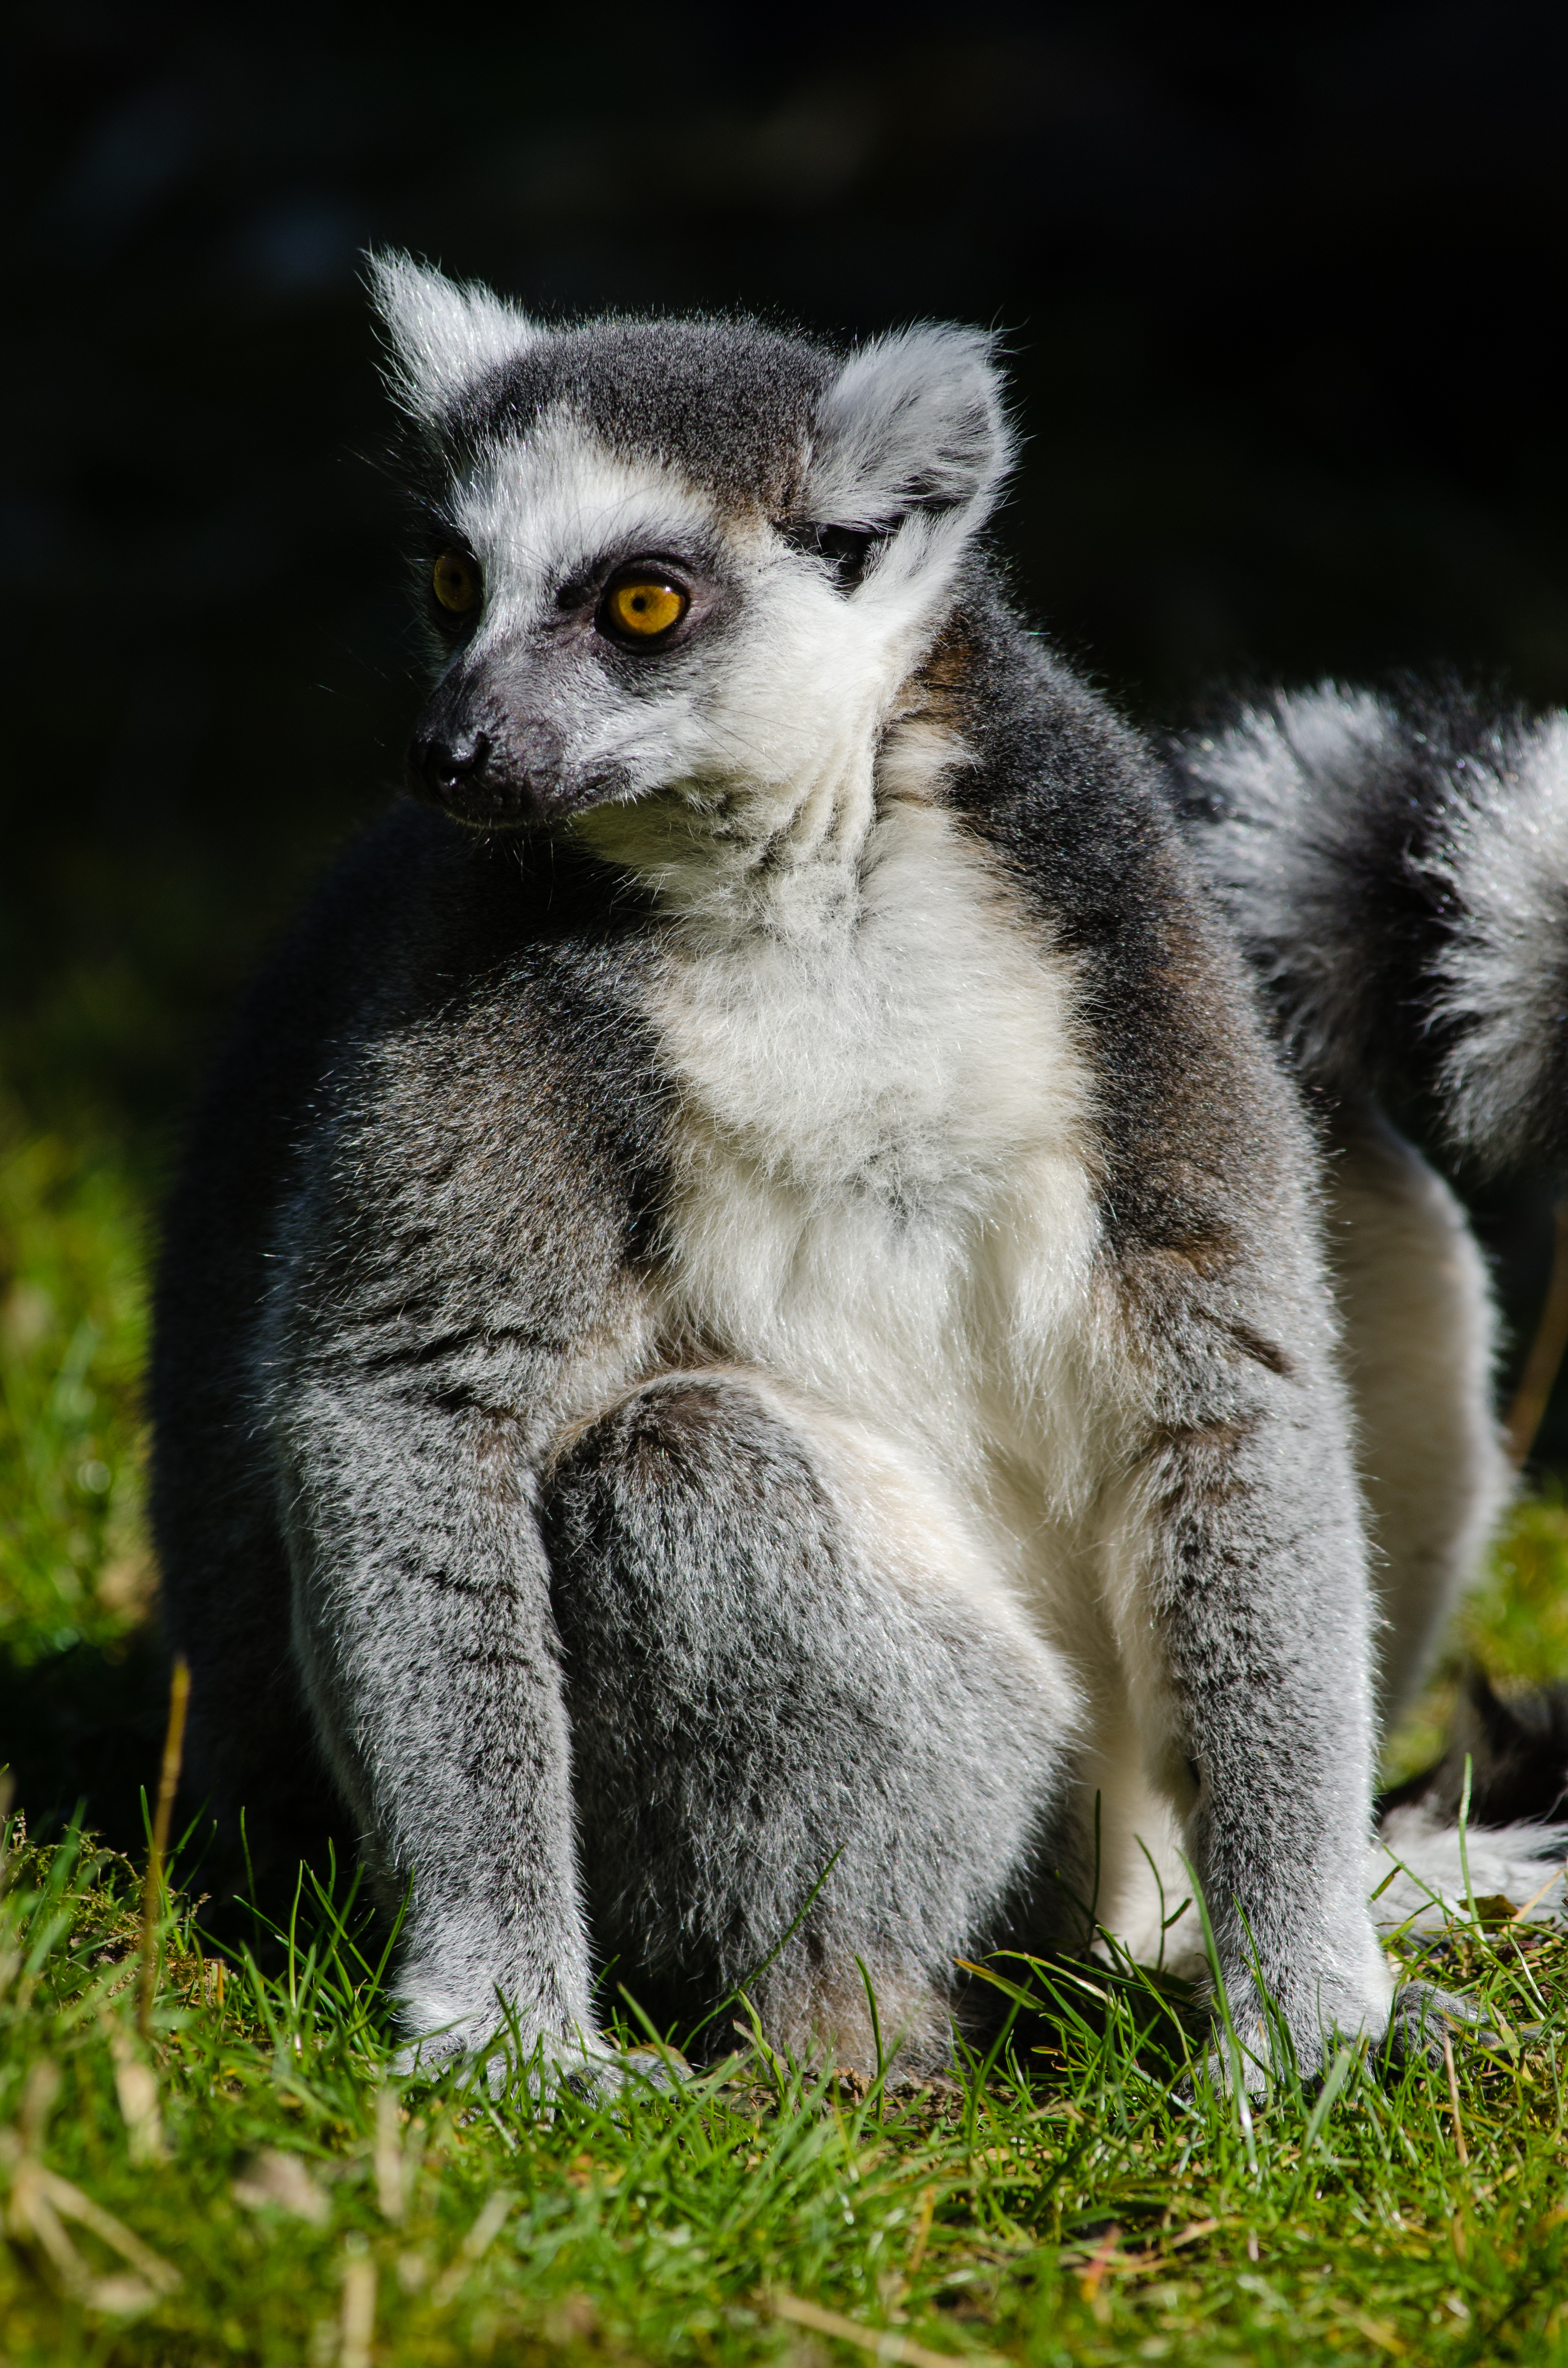
ring, feet, cute, wildlife, zoo, mammal, nikon, fauna, primate, eyes, hands, madagascar, vertebrate, germany, deutschland, adorable, lemur, d7000, niedlich, tierpark, tailed, katta, hnde, fse, madagaskar, lemuren, kattas